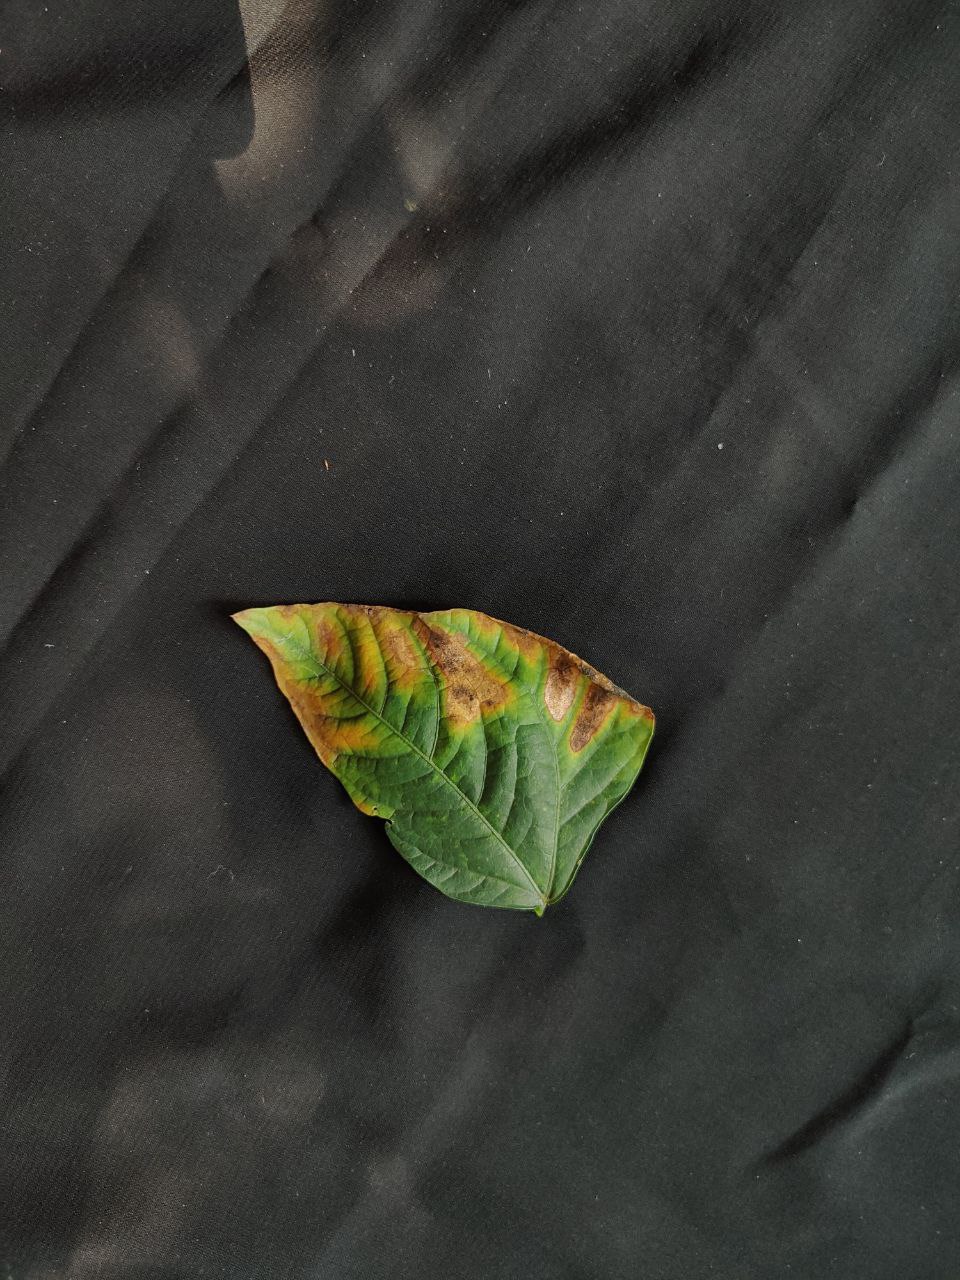
Crop: cowpea
Leaf condition: Bacterial wilt